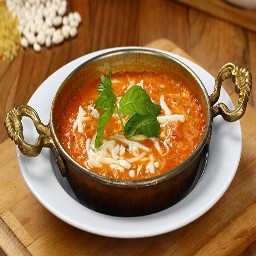
Label: Menemen